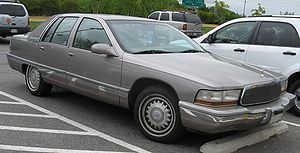
Buick
Buick er et amerikansk luksus-bilmærke fra General Motors. Buick-modeller sælges i USA, Canada, Mexico, Kina, Taiwan og Israel. Kina er det største marked.